Jovinus

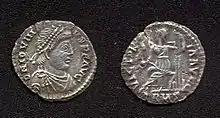
Siliqua of Jovinus celebrating the "victories of the emperor"

Jovinus was a Gallo-Roman senator and claimed to be Roman Emperor (411–413 AD).